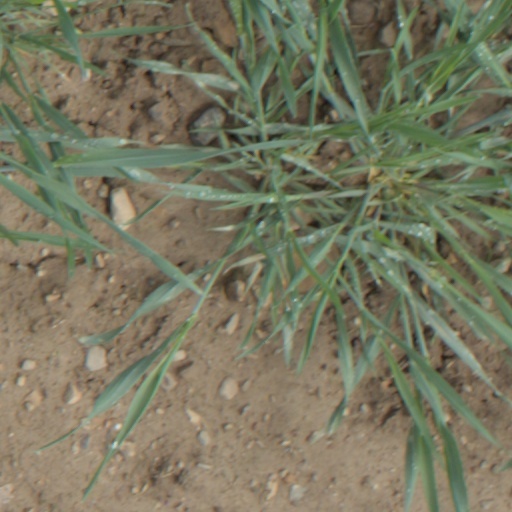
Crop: wheat